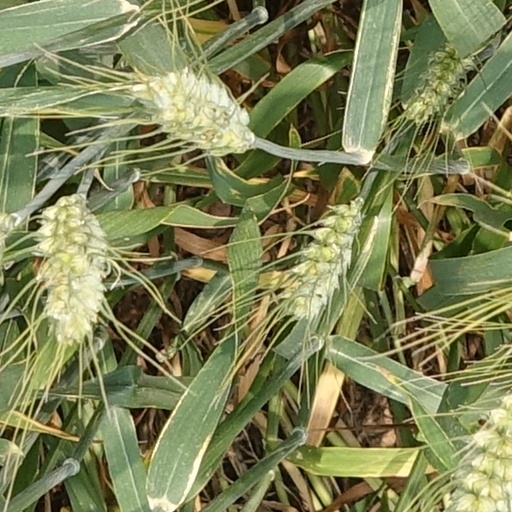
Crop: wheat